Royal Canadian Henley Rowing Course

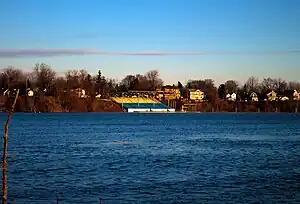
The grandstand of the rowing course.

The lake's dimensions follow the FISA rules for a rowing lake suitable for hosting a World Rowing Championship, World Rowing Cup, Pan American Games or Olympic regatta: